Pattie Boyd

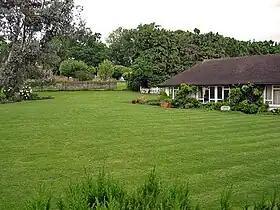
Kinfauns, the home of Pattie Boyd and George Harrison from 1965 to 1970

Boyd and Harrison were among the leading couples in the Swinging London era, when, according to a 1966 article in the "Daily Express", "actors, pop singers, hairdressers, and models" were London's new "privileged class". UK underground writer Barry Miles later described her as "by far the most glamorous" of all the Beatles' wives and girlfriends, while author Shawn Levy writes that, even more than Jane Asher, the London-born stage actress who was Paul McCartney's girlfriend for much of the 1960s, Boyd epitomised what "sixties stardom was meant to confer upon its chosen". Writing in 1966, British fashion designer Mary Quant commented that it had become a requisite for contemporary women to strive "to look like Pattie Boyd rather than Marlene Dietrich", adding: "Their aim is to look childishly young, naïvely unsophisticated, and it takes more sophistication to work out that look than those early would-be sophisticates ever dreamed of."